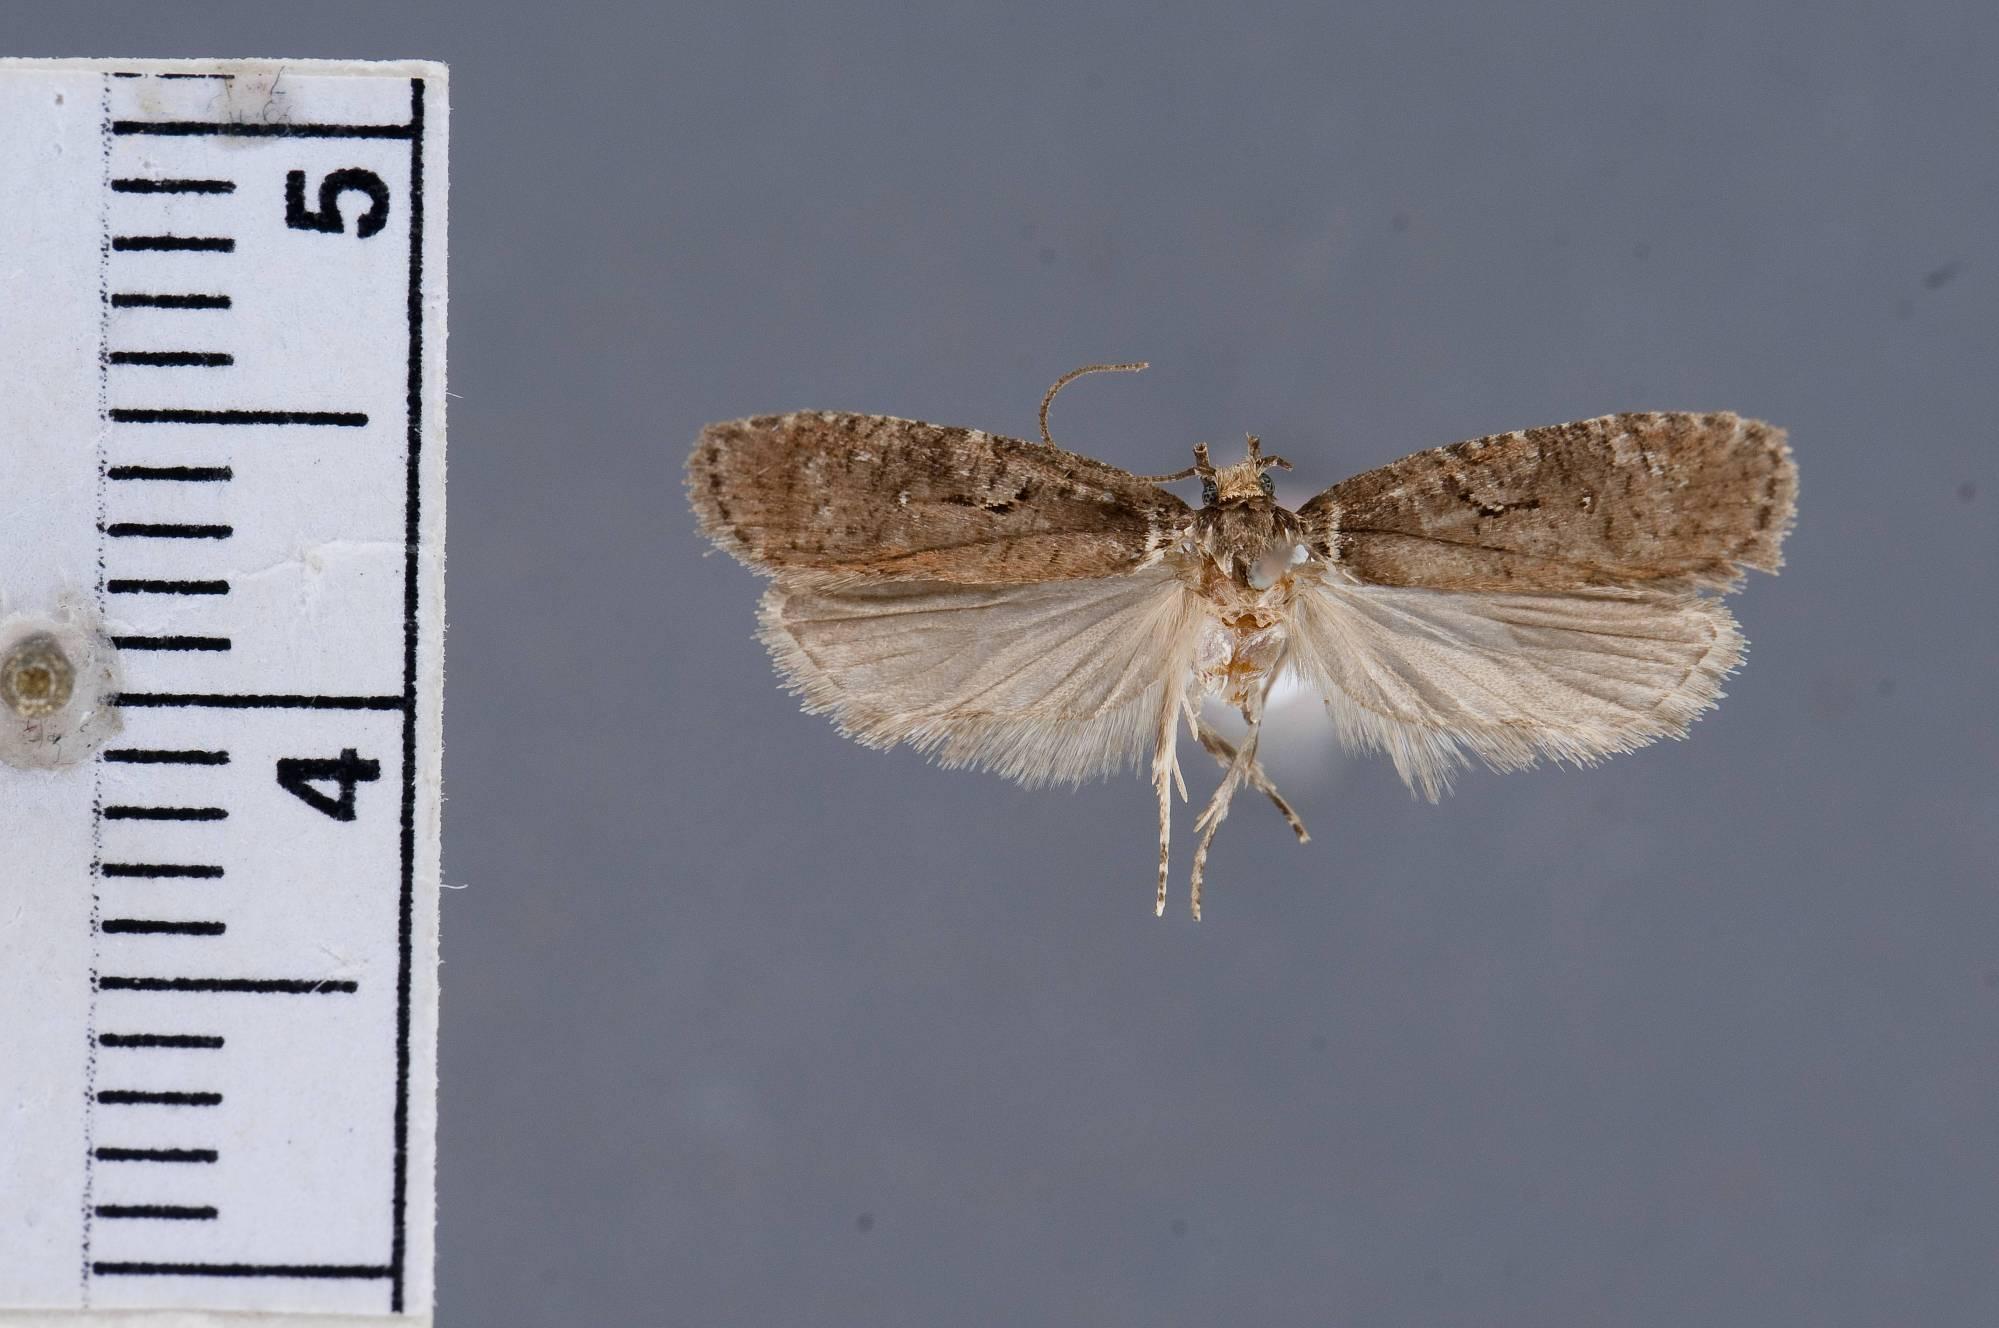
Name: Depressaria gelidella
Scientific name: Depressaria gelidella Busck, 1908
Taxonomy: Animalia, Arthropoda, Insecta, Lepidoptera, Glossata, Depressariidae, Depressariinae
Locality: Winnipeg, Manitoba, Canada
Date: [Not Stated]